Pivotal Software

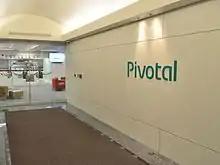
Pivotal office in Toronto

Pivotal Software was formed in 2012 after spinning out of EMC Corporation and VMware (which was majority-owned by EMC). The name came from the Pivotal Labs LLC which had been acquired by EMC, and briefly used the name GoPivotal, Incorporated. On April 24, 2013, the organization announced a investment from General Electric (for 10% equity) and Pivotal One, including Cloud Foundry for cloud computing.